Larissa Riquelme

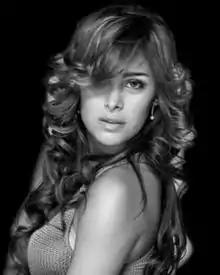
Riquelme in 2010

Larissa Mabel Riquelme Frutos (born 22 February 1985) is a Paraguayan model and actress. She is one of the highest-paid models in Paraguay.